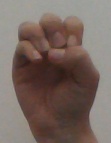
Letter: ha